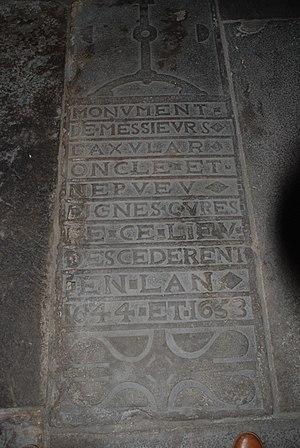
Pierre tombale dans l'église de Sare
Sare est une commune française située dans le département des Pyrénées-Atlantiques en région Nouvelle-Aquitaine, à la frontière avec l'Espagne. Elle est adossée à la chaîne pyrénéenne, qui forme autour du bassin occupé par le bourg un cirque ouvert vers l'est et le nord. Son histoire géologique explique la formation de grottes qui ont été occupées durant l'Aurignacien ; l'âge du bronze a, quant à lui, laissé de nombreux monuments funéraires sur les pistes et les plateaux montagneux de la commune. Son territoire forme aujourd'hui une enclave dans la Communauté forale de Navarre avec laquelle elle partage 25 km de frontière et la langue basque ; cette particularité a eu des conséquences fortes sur l'histoire de la commune, qui a au cours des siècles conclu des accords pastoraux avec les communes espagnoles voisines. Pendant la Révolution française, les Basques du Labourd sont accusés de garder des relations avec les Navarrais et les Guipuscoans, ce qui conduit à la déportation de la totalité des habitants de Sare en mars 1794 dans des conditions très précaires.